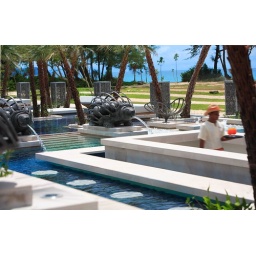
The usual luxury resort swim-up bar gets a twist in the water village-inspired main pool.